Hakuoki

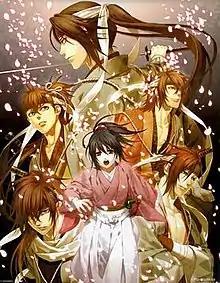

is a Japanese "otome" video game series by Idea Factory, first released for the PlayStation 2 on the 18th September 2008 and ported to many other platforms. It has been adapted into an anime series by Studio Deen; the first series was broadcast from April to June 2010, and the second series was broadcast from October to December 2010. An OVA series, titled "Hakuoki: A Memory of Snow Flowers" and adapting from "Hakuoki: Stories of Shinsengumi" was released from August 2011 to July 2012. A third series based on the prequel, "Hakuoki Reimeiroku" was broadcast from July to September 2012. The series has also been adapted as two different manga series.